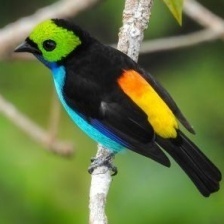
Species: PARADISE TANAGER
Scientific name: TANGARA CHILENSIS